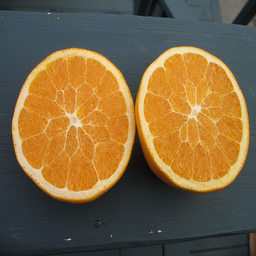
Label: Orange